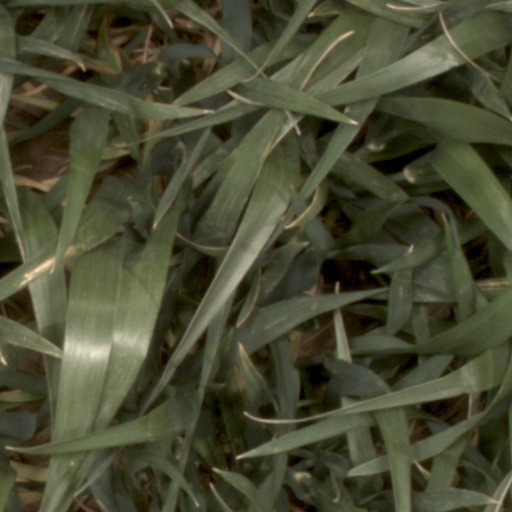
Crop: wheat